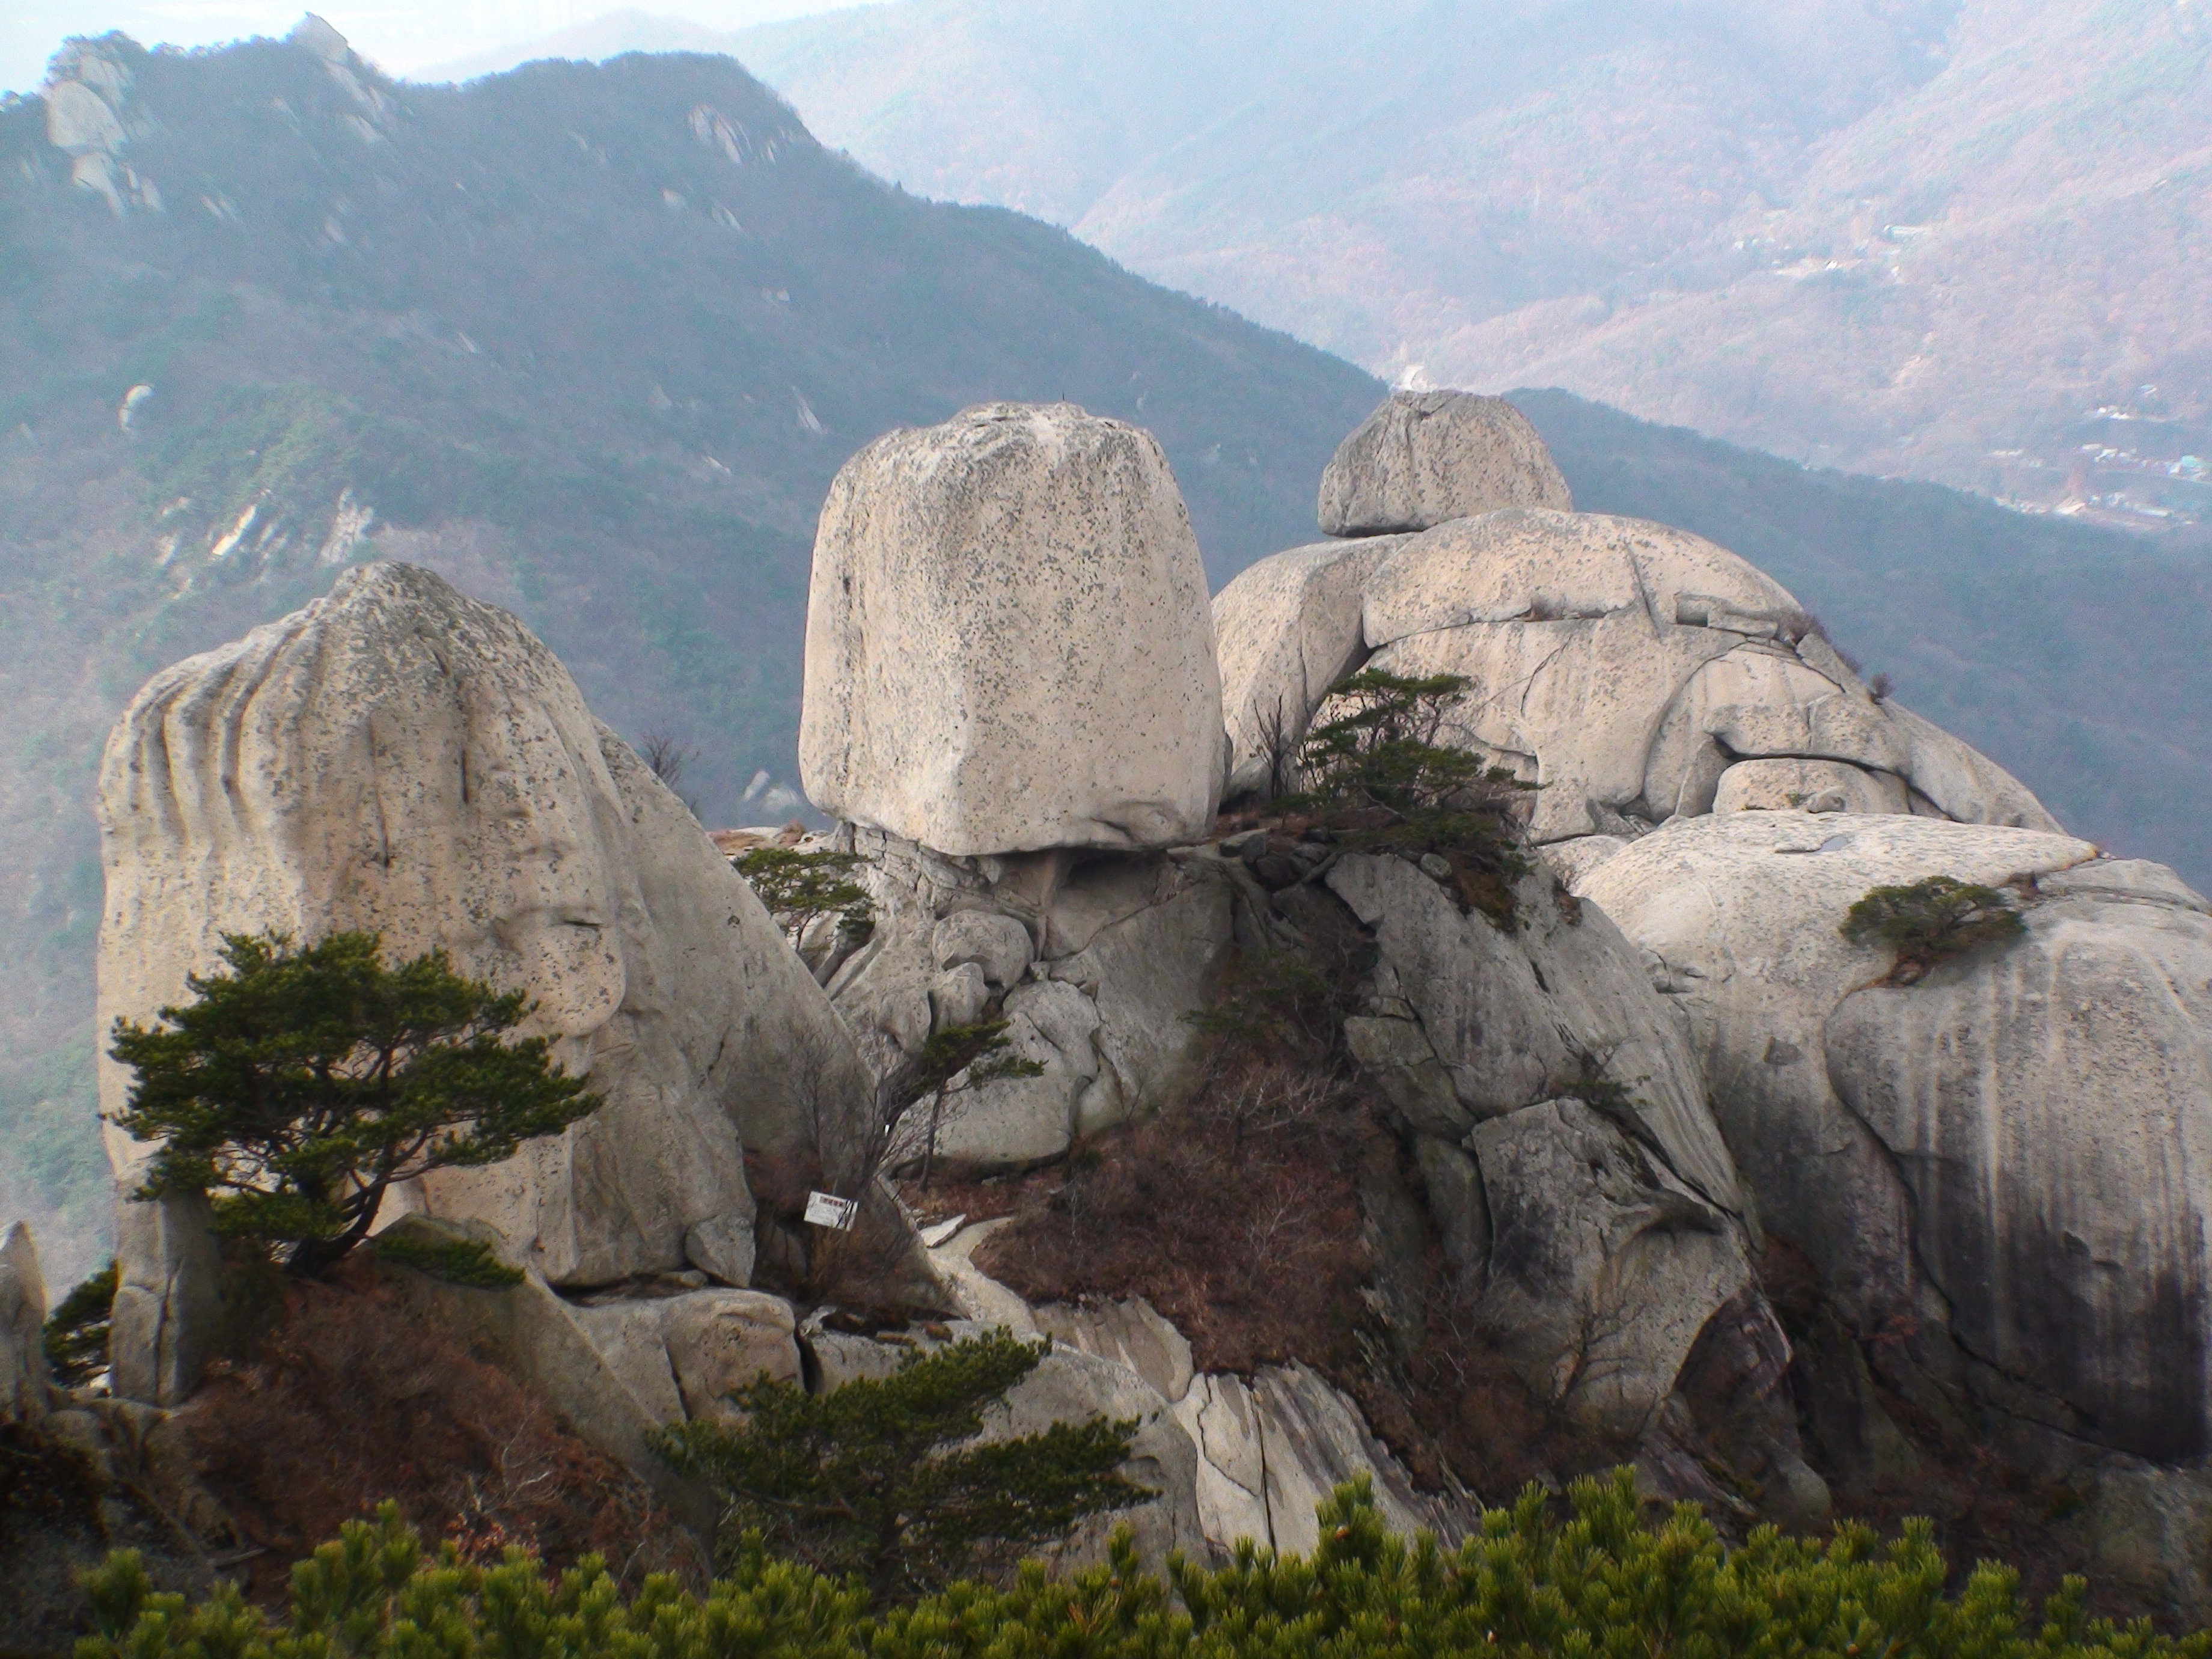
rock, wilderness, walking, mountain, valley, mountain range, formation, cliff, terrain, national park, ridge, geology, alps, badlands, boulder, plateau, wadi, landform, mountain pass, bukhansan mountain, geographical feature, mountainous landforms